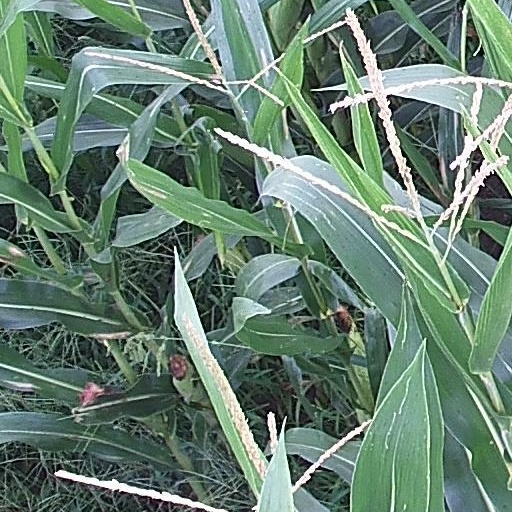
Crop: maize; corn